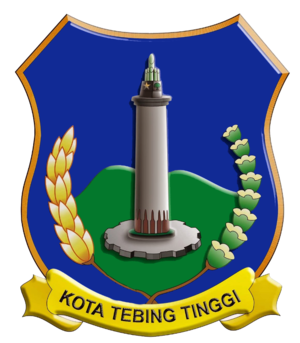
Tebing Tinggi est une ville de Sumatra du Nord, en Indonésie.